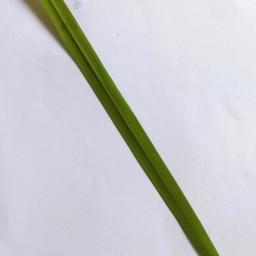
Label: Rice___Healthy